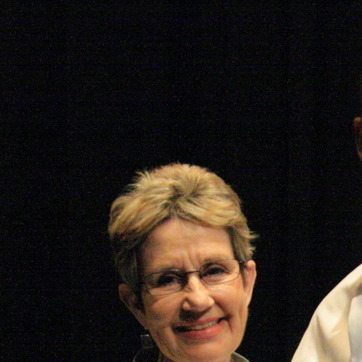
Material: hair